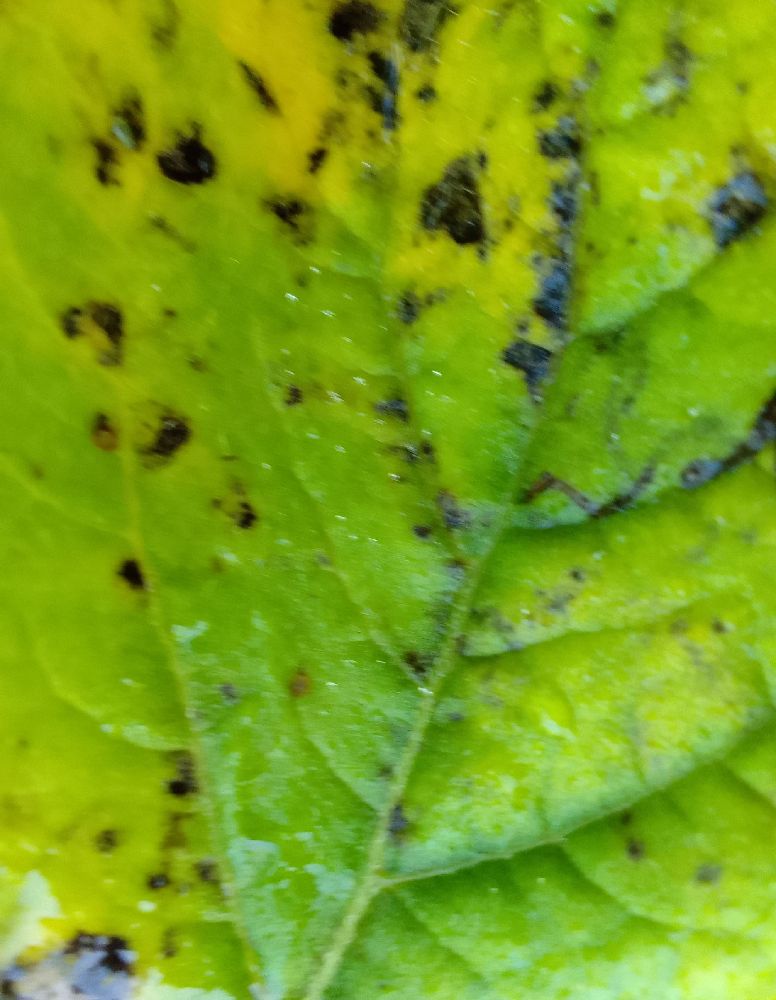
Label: Early blight